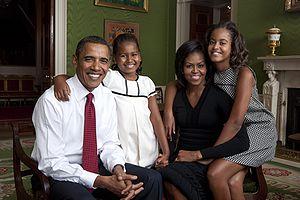
Le président Barack Obama, la First Lady Michelle Obama et leurs filles Sasha et Malia, assis dans la Green Room de la Maison Blanche pour un portrait de famille, 1er sept. 2009.
Annie Leibovitz, de son vrai nom Anna Lou Leibovitz, née le 2 octobre 1949 à Waterbury, dans l'État du Connecticut, aux États-Unis, est une photographe américaine, spécialisée dans les portraits de célébrités et de stars.